Montana Governor's Residence

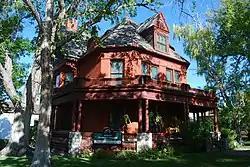

The Former Montana Executive Mansion, also known as the Original Governor's Mansion, is the official residence of the governor of Montana. It is located in Helena, Montana, the capital. It is listed on the National Register of Historic Places in 1970.